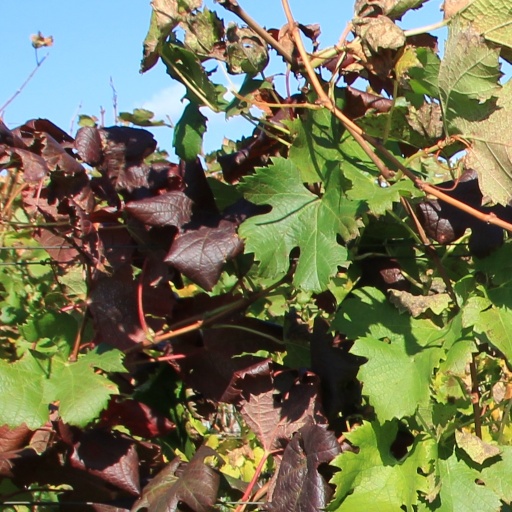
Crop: grape